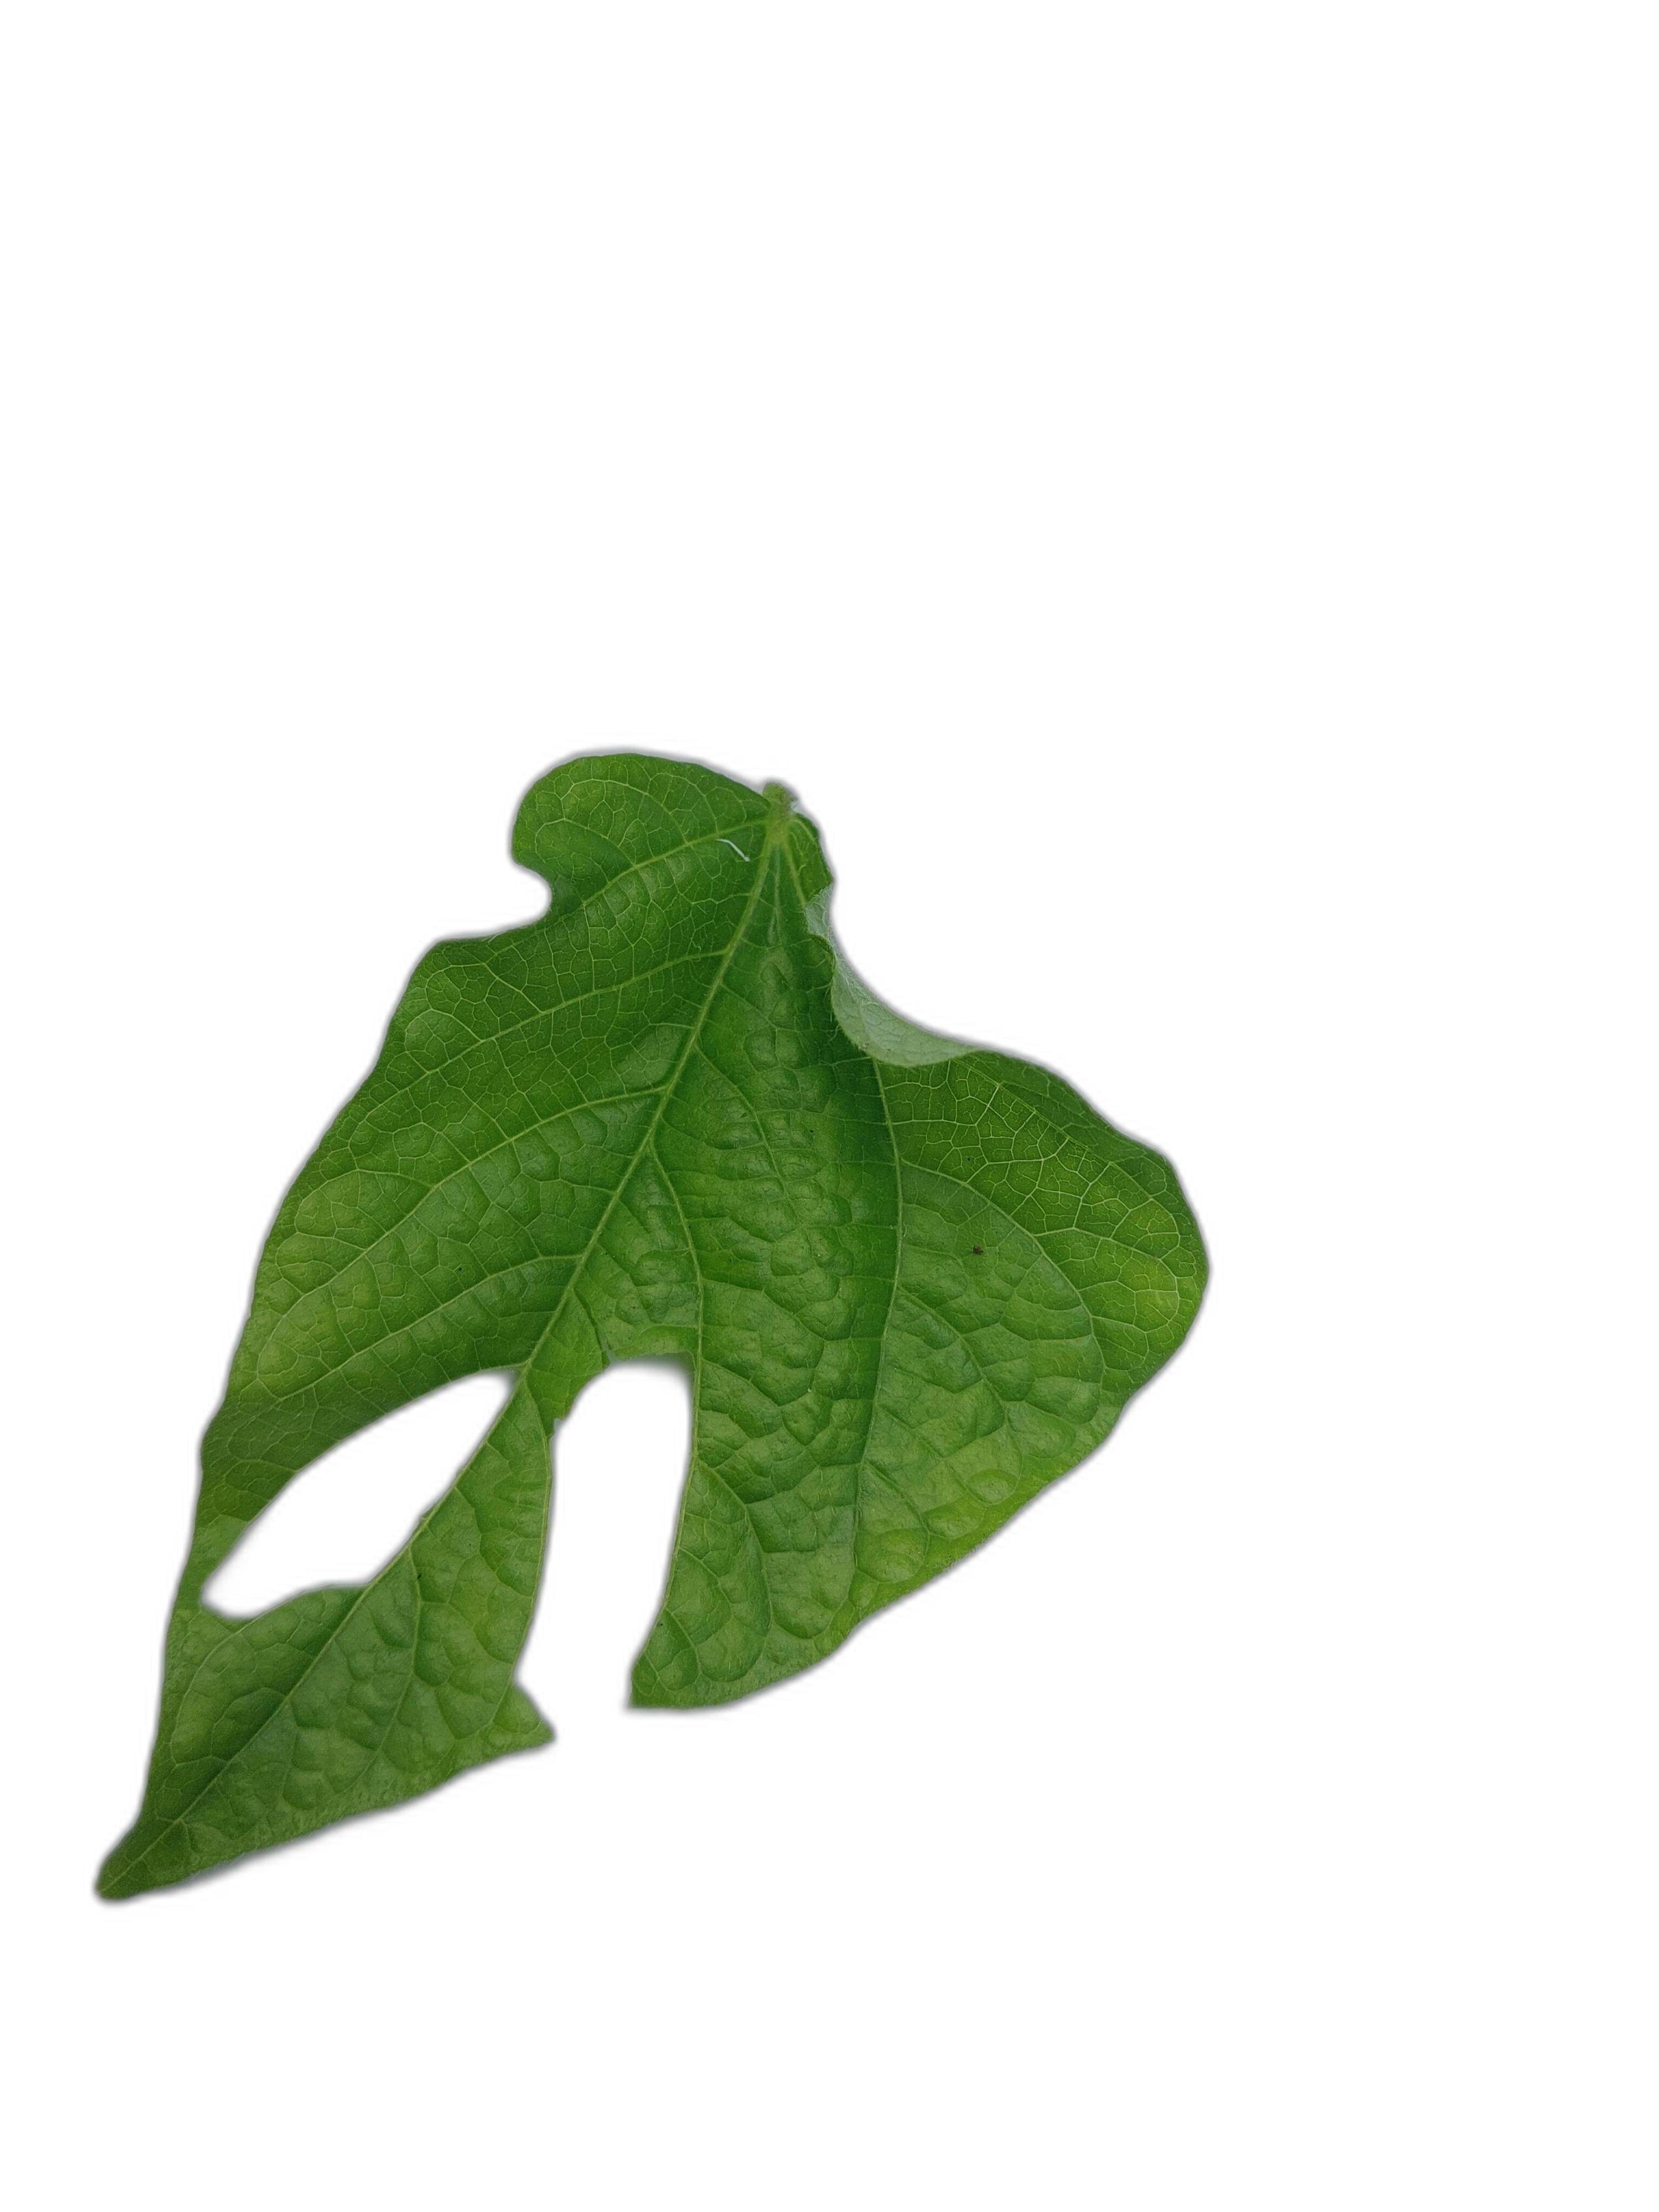
Label: Leaf Crinkle